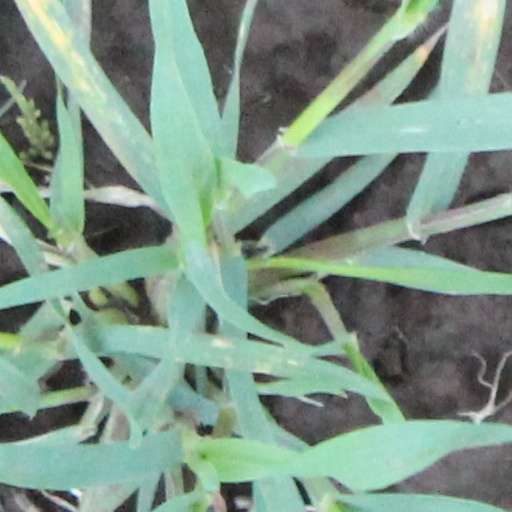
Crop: wheat